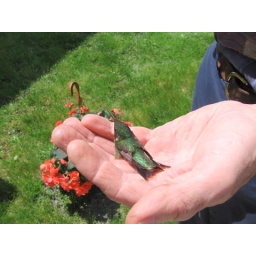
He was after the plant ,in the back ground ,that was in the out kitchen.He couldn't find the open door.